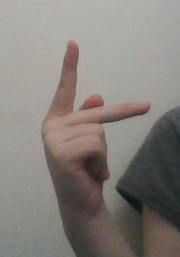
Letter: dha